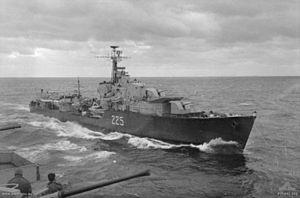
La Classe U et V est une série de 16 destroyers construite pour la Royal Navy et lancée entre 1942 et 1943. Elle a servi durant la Seconde Guerre mondiale.